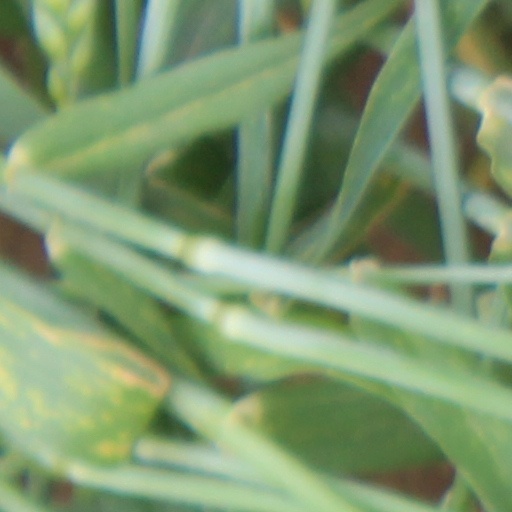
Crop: wheat